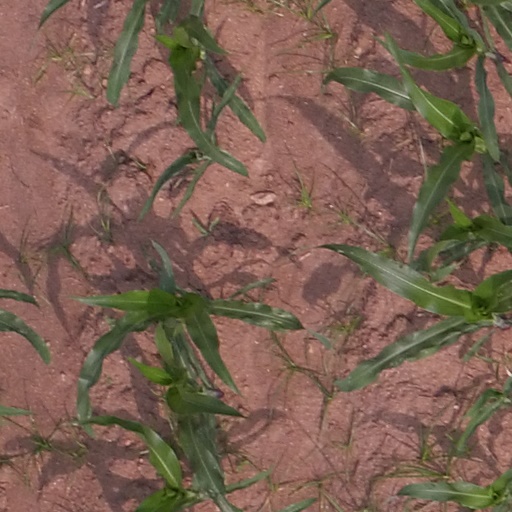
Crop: maize; corn